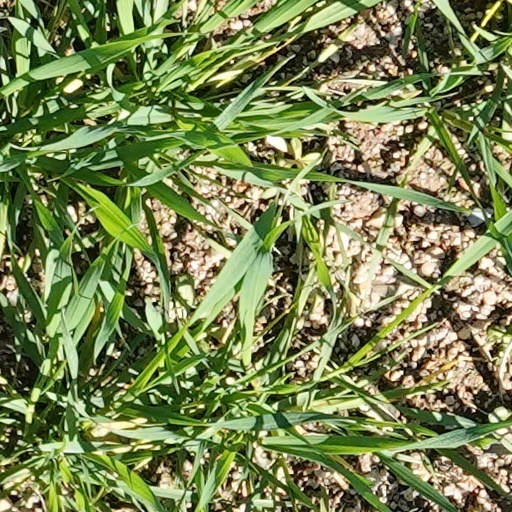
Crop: wheat